Oliver Baldwin, 2nd Earl Baldwin of Bewdley

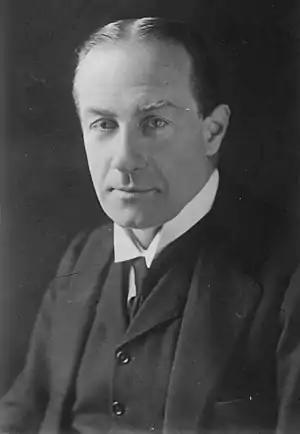
Baldwin's father, Stanley in the 1920s

In 1923, around this time, the leader of the Conservative Party and prime minister Bonar Law retired due to ill health. Baldwin's father, Stanley, already Chancellor of the Exchequer, became prime minister in Law's place. The younger Baldwin by now considered himself a committed socialist, and shortly after his father's elevation, he publicly declared his political beliefs, and broke off contact with his parents, much to their distress. At the 1924 general election Baldwin contested the seat of Dudley for the Labour Party, attracting press comment. He was unsuccessful; but Baldwin Snr, who had been out of power since the 1923 general election, returned to power for a second term as prime minister. Shortly afterwards, the breach between parents and son was patched up. Father and son remained on the warmest personal terms, assisted by agreement to avoid political discussions, and in politics Baldwin refrained from personally attacking his father.